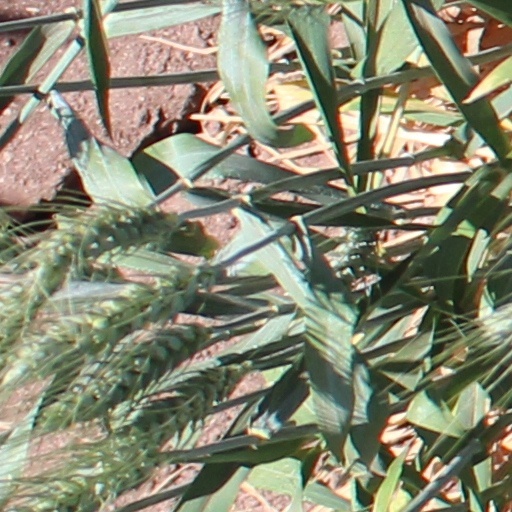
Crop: wheat